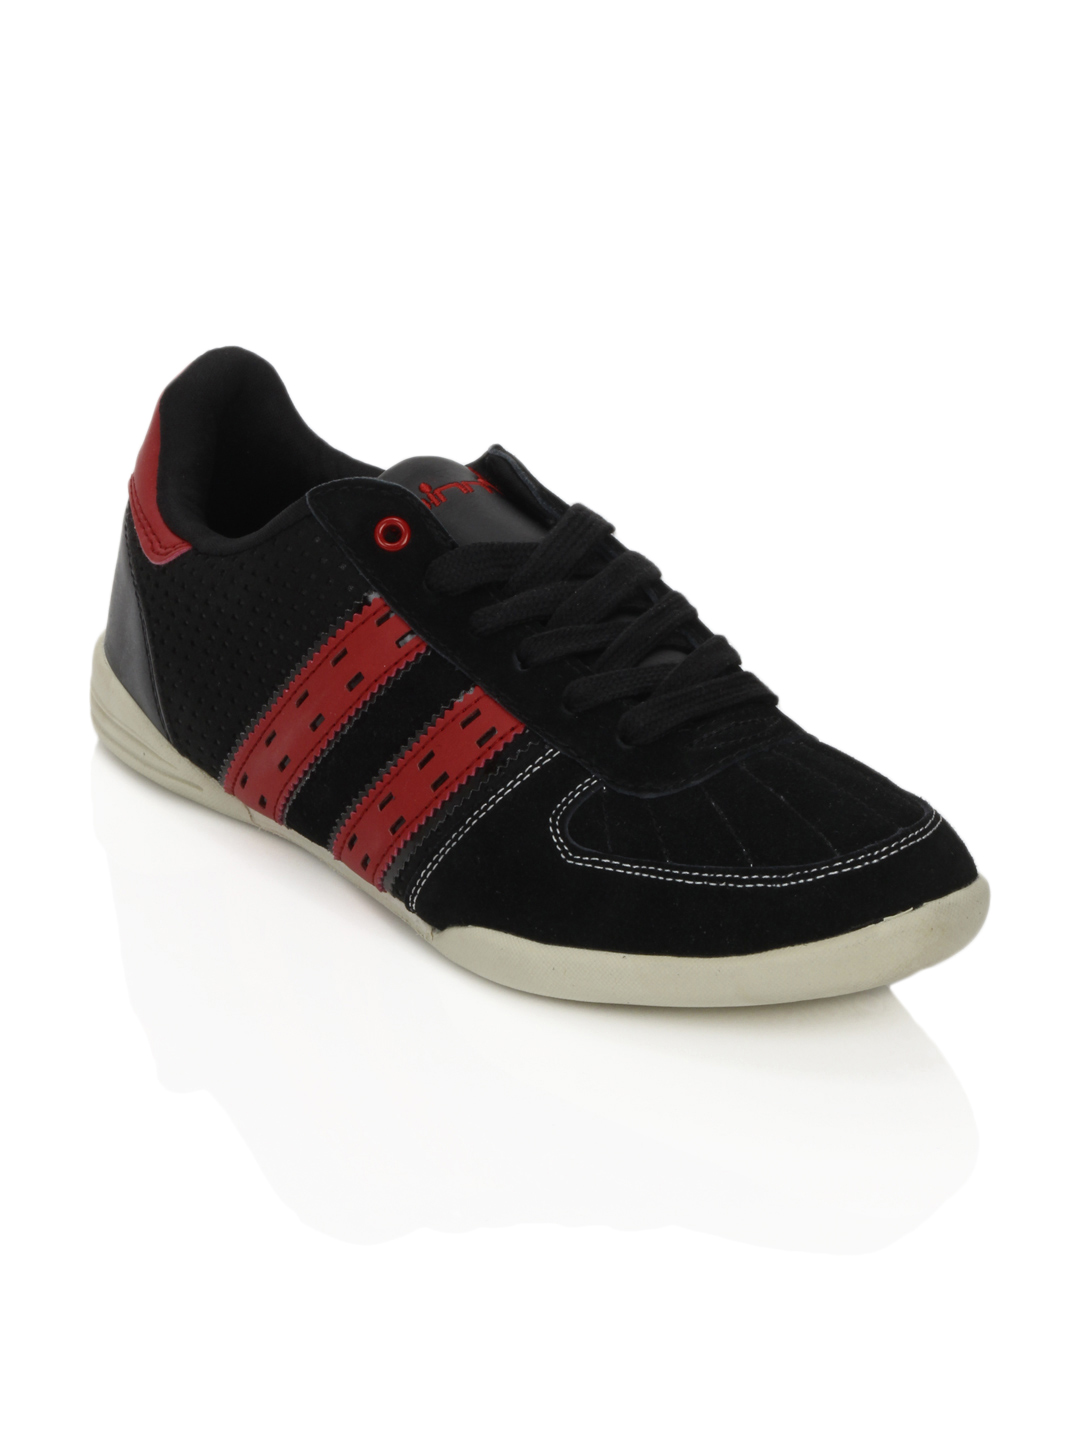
Spinn Men Newport Black Shoes
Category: Footwear / Shoes / Casual Shoes
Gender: Men
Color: Black
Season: Summer 2012
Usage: Casual